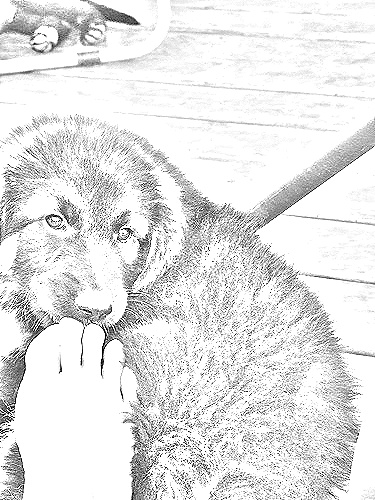
Portrait style: Sketch Portrait